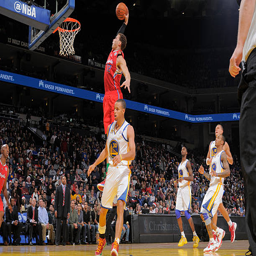
# throws down a dunk against # .